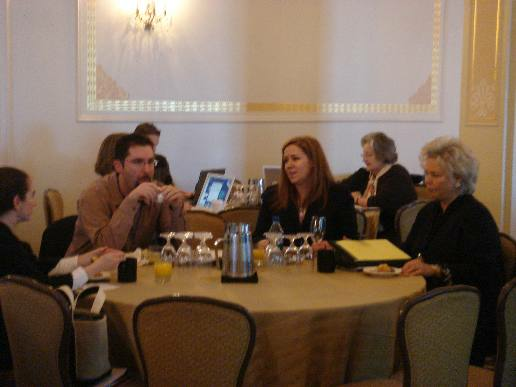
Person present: Yes